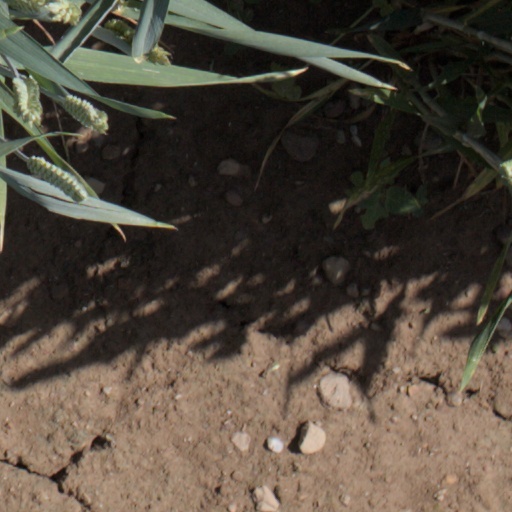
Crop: wheat